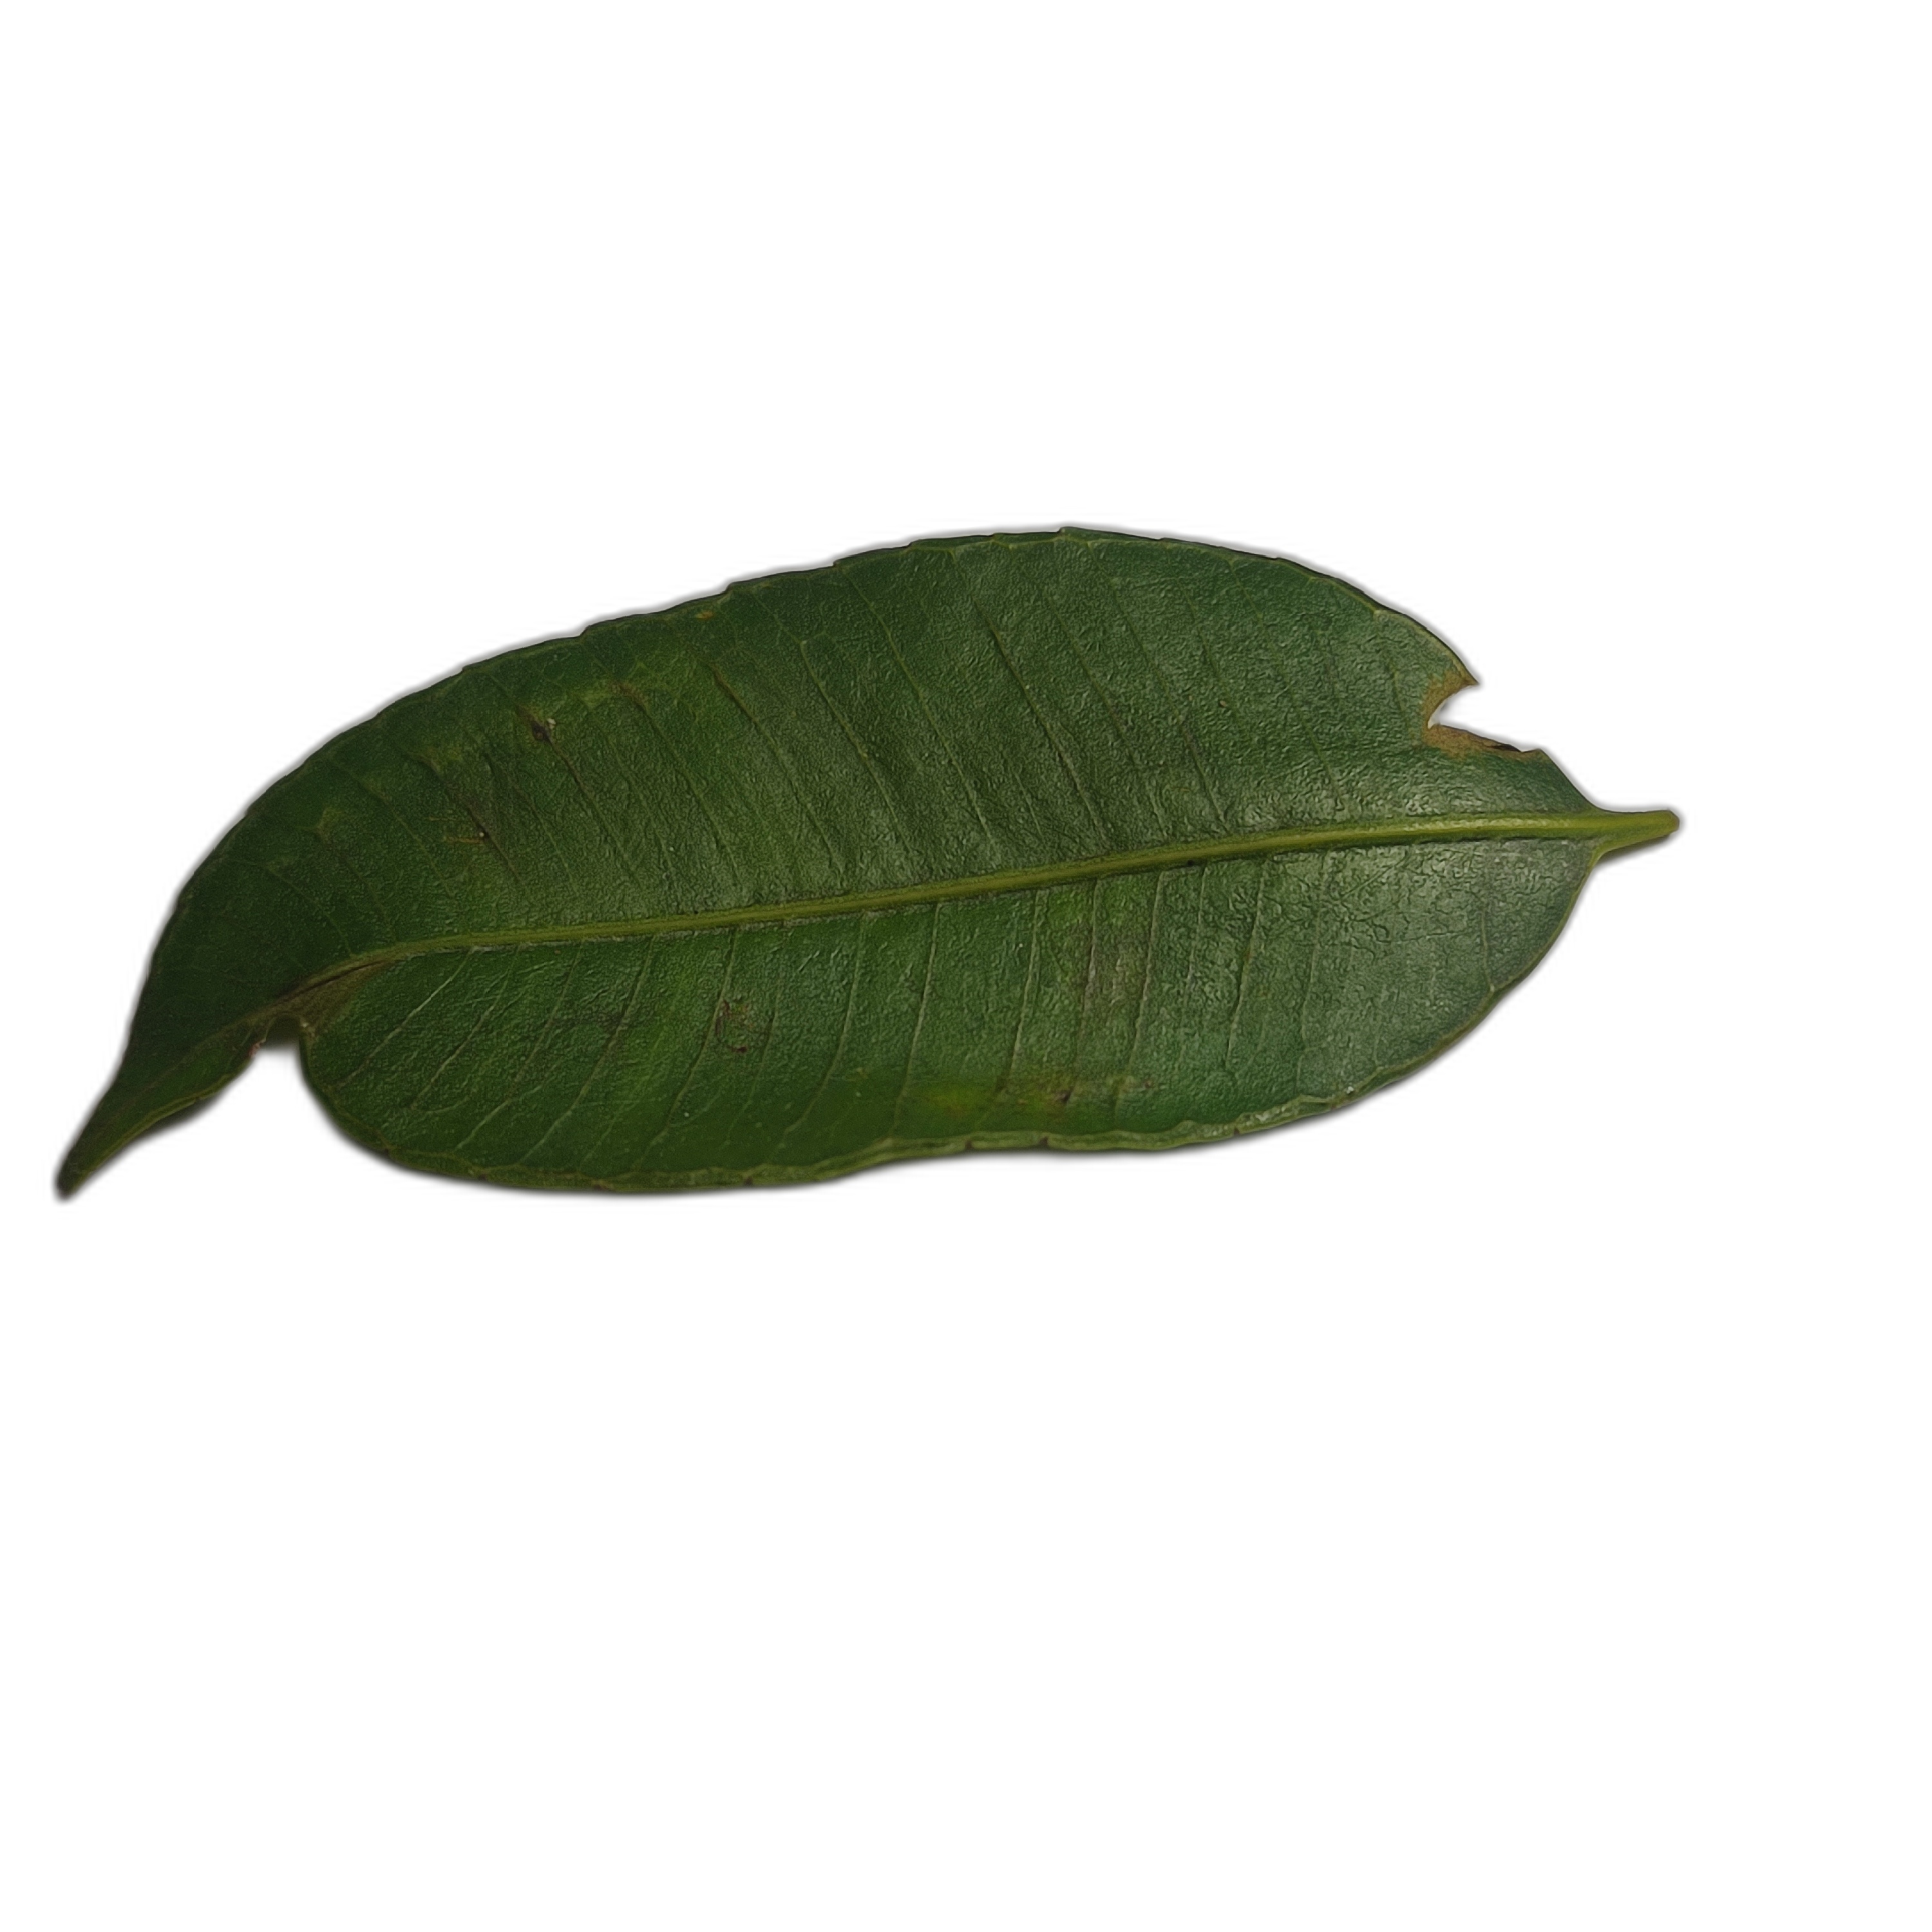
Label: healthy